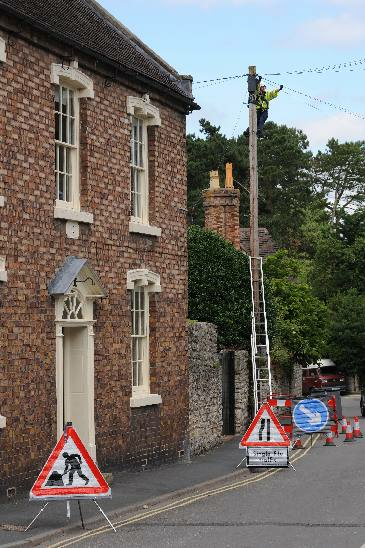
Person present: No